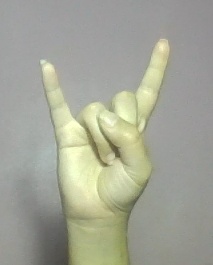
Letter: la